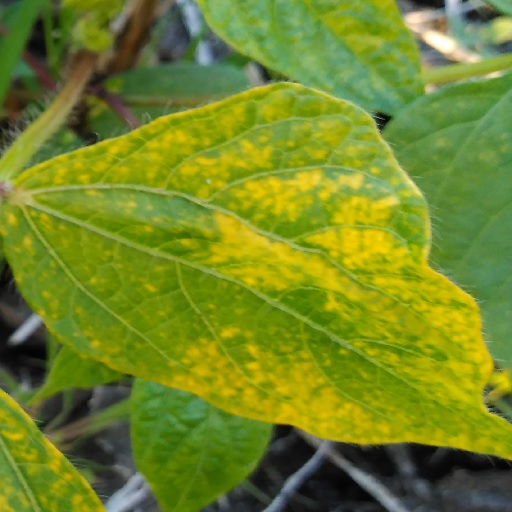
Label: Yellow Mosaic